Xbox technical specifications

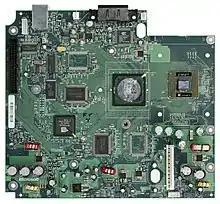
The Xbox motherboard

The Xbox technical specifications describe the various components of the Xbox video game console.